Military history of Mexico

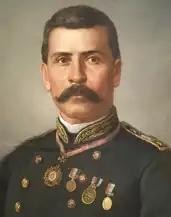
General Porfirio Díaz in 1867

When Juárez repudiated the debts incurred by the rival conservative Mexican government in 1861, Mexican conservatives and European powers, especially France took the opportunity to place a European monarch as head of state in Mexico. The French sent an invading army in 1862, while the U.S. was engaged in its civil war (1861–65).